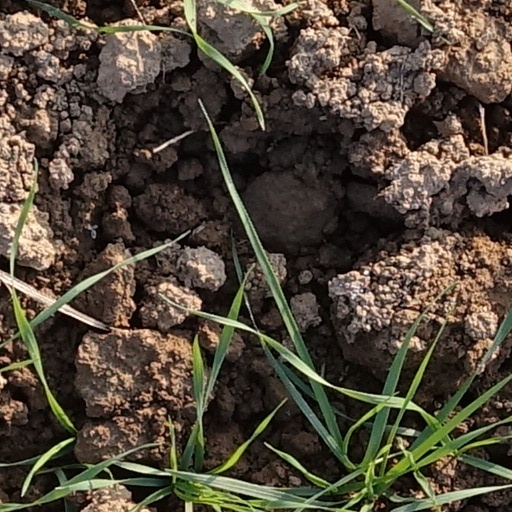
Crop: wheat